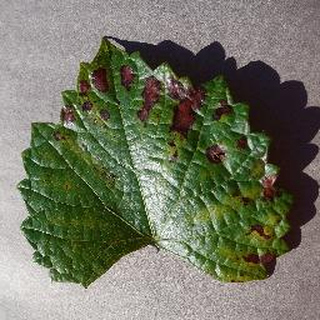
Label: grape_esca_black_measles